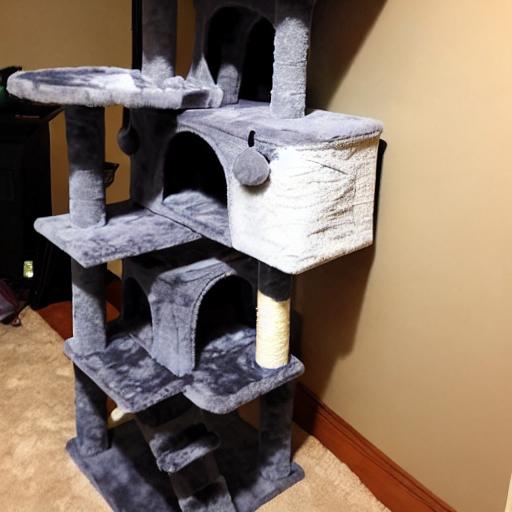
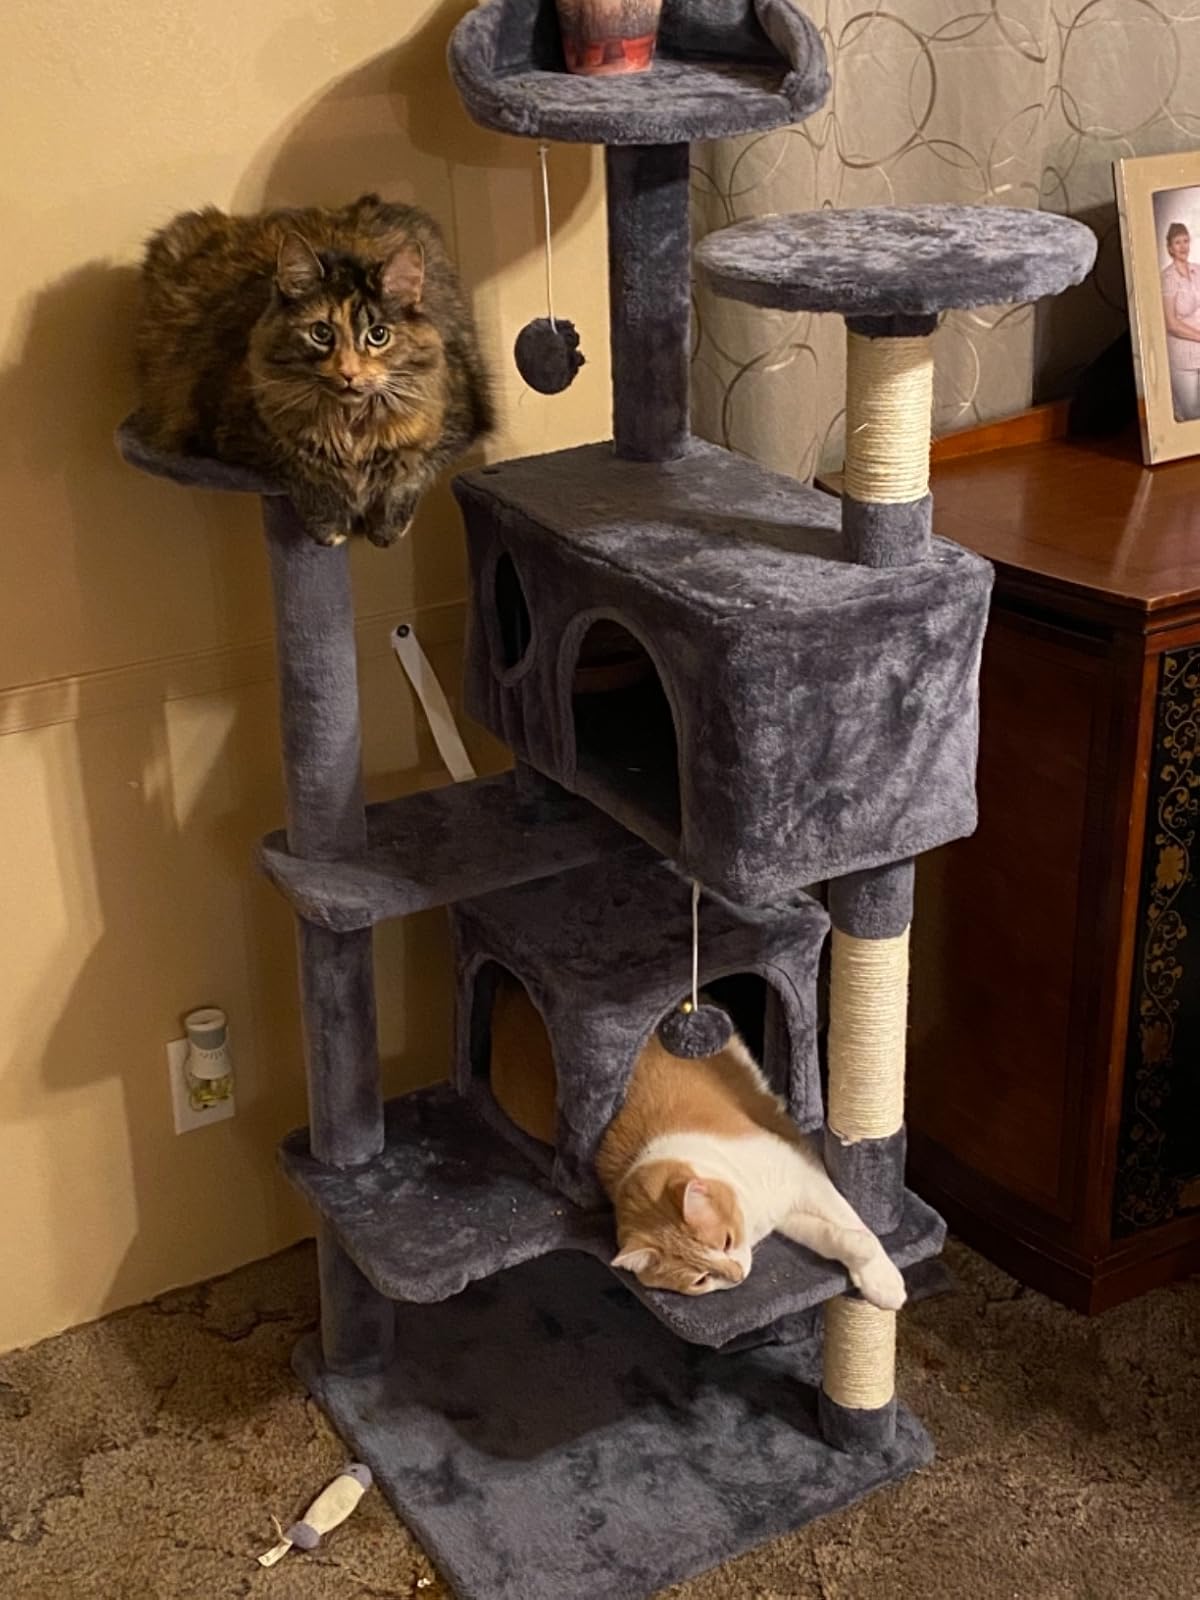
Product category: items_cat tree
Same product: no